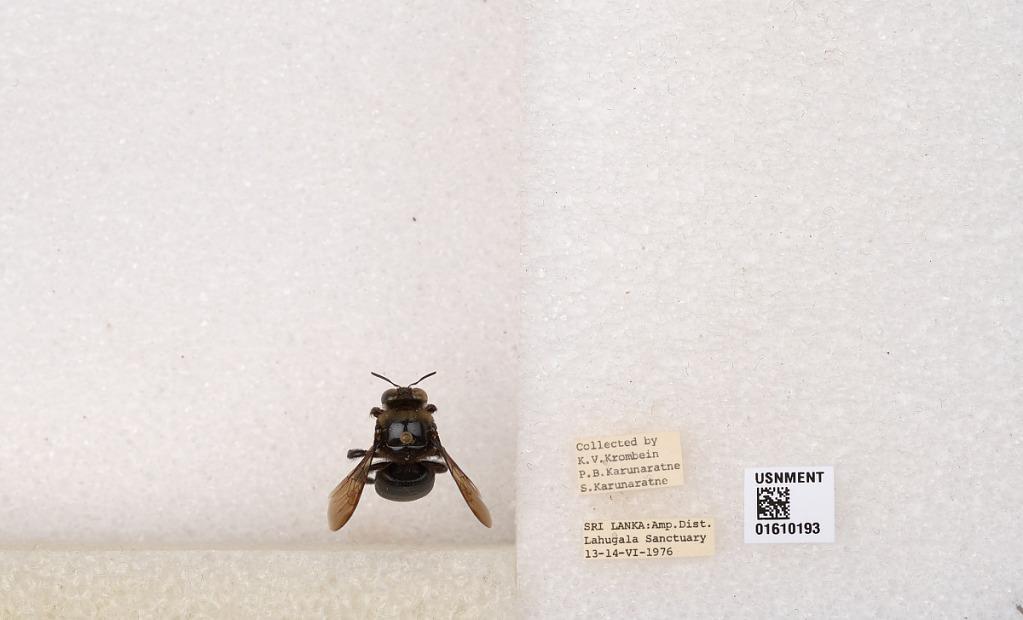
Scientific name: Xylocopa (Nodula) amethystina (Fabricius)
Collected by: K. Krombein, P. Karunaratne & S. Karunaratne
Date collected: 1976-6-13
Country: Sri Lanka
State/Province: Eastern
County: Ampara
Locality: Lahugala Sanctuary
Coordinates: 6.88339, 81.7331